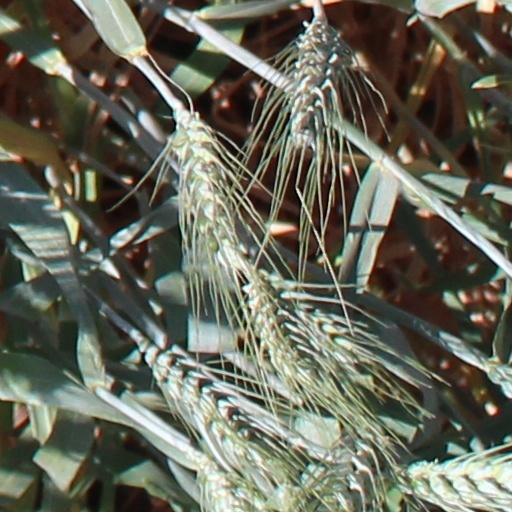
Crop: wheat